Indianapolis Subdivision

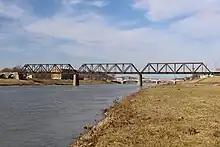
The Indianapolis Subdivision crosses the Great Miami River in Hamilton, Ohio near its southern end.

The Indianapolis Subdivision is a railroad line owned and operated by CSX Transportation in the U.S. states of Ohio and Indiana. The line runs from Hamilton, Ohio, (north of Cincinnati) west to Indianapolis, Indiana, along a former Baltimore and Ohio Railroad line.